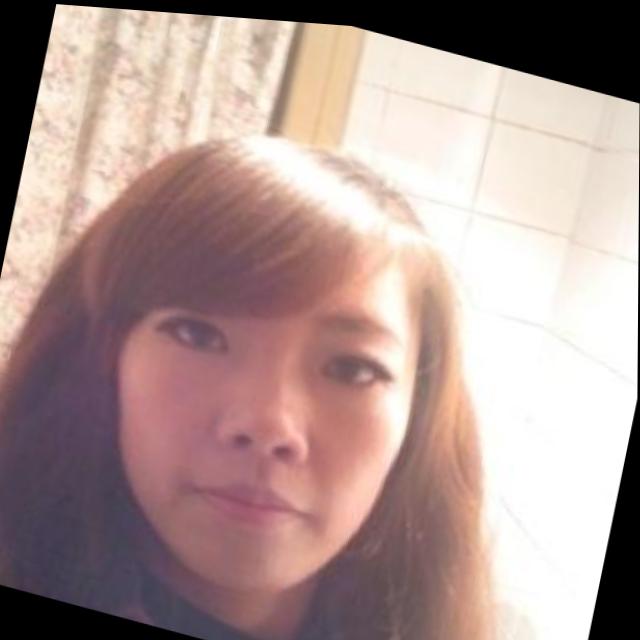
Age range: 21-44